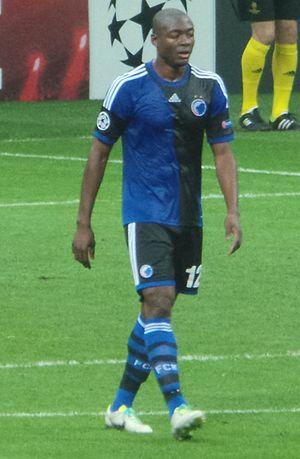
Fanendo Adi est un footballeur nigérian né le 10 octobre 1990 à Lagos. Il joue comme attaquant au Crew SC de Columbus en MLS.